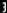
Number: 3